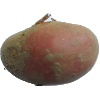
Label: red_potato